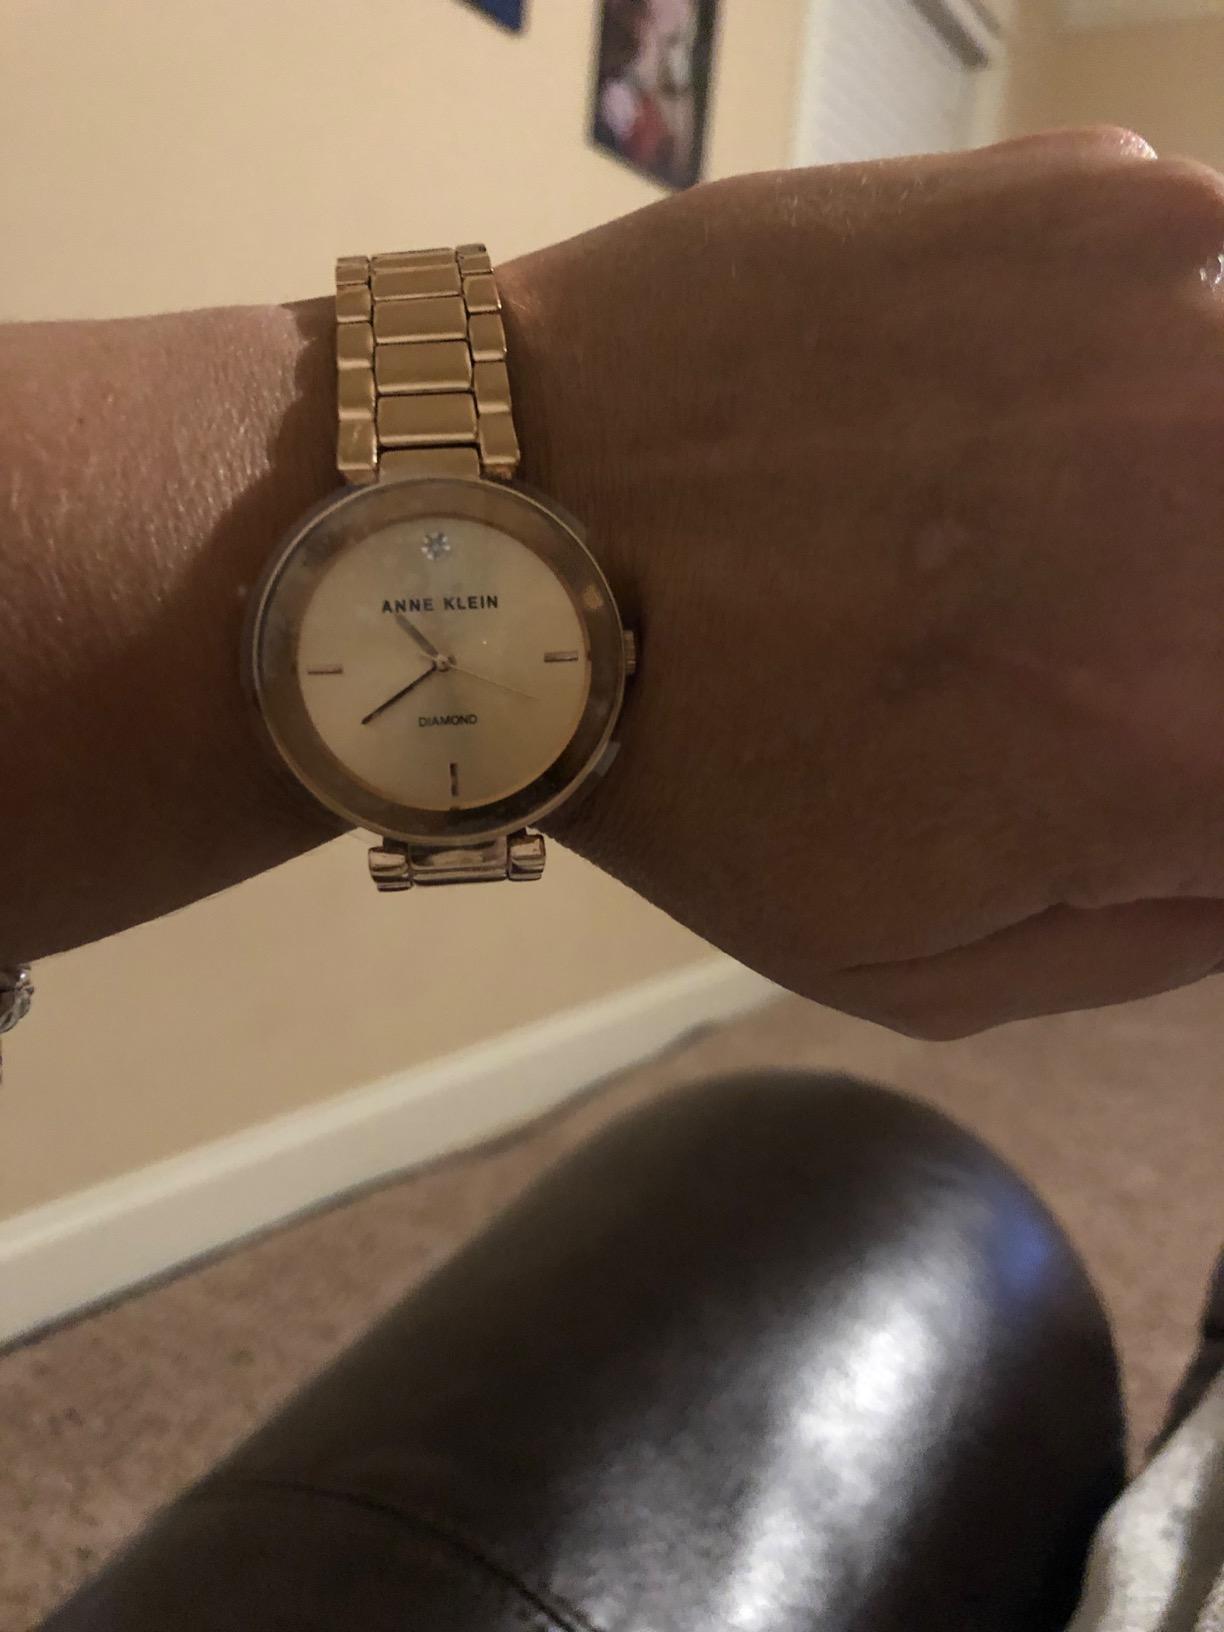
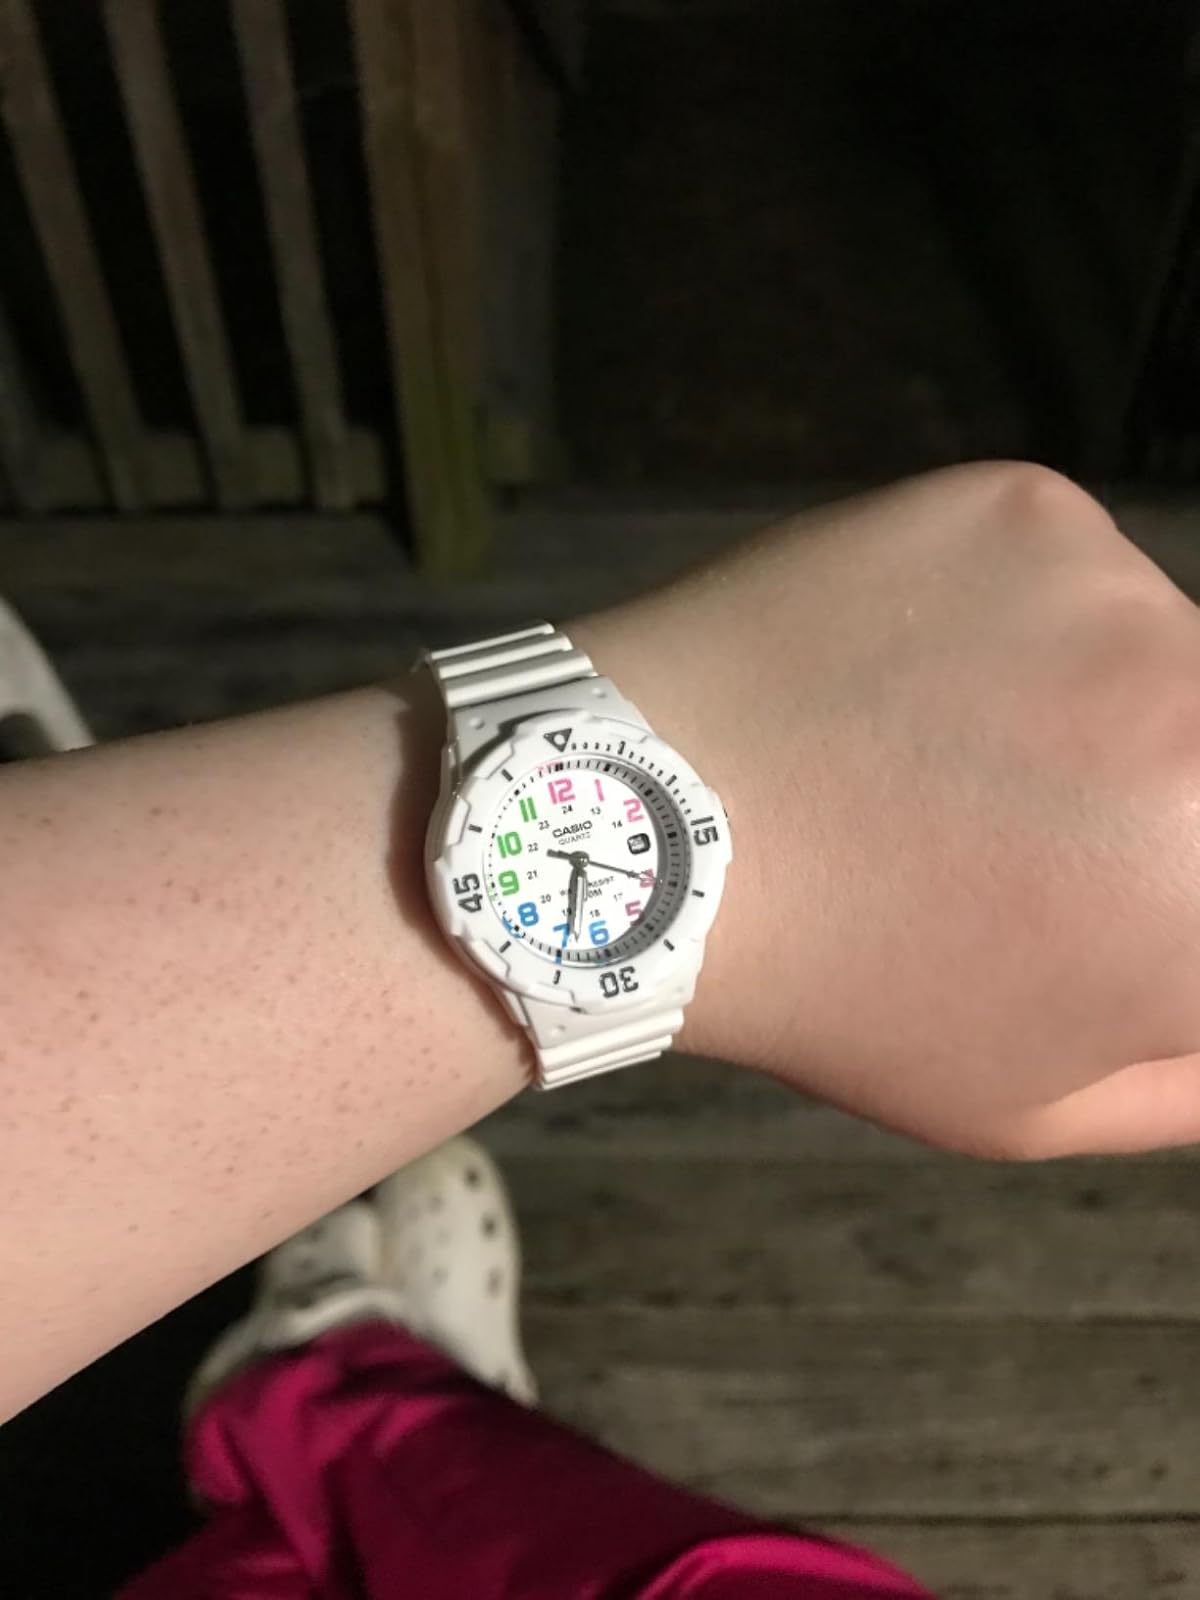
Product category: accessories_watch
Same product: no